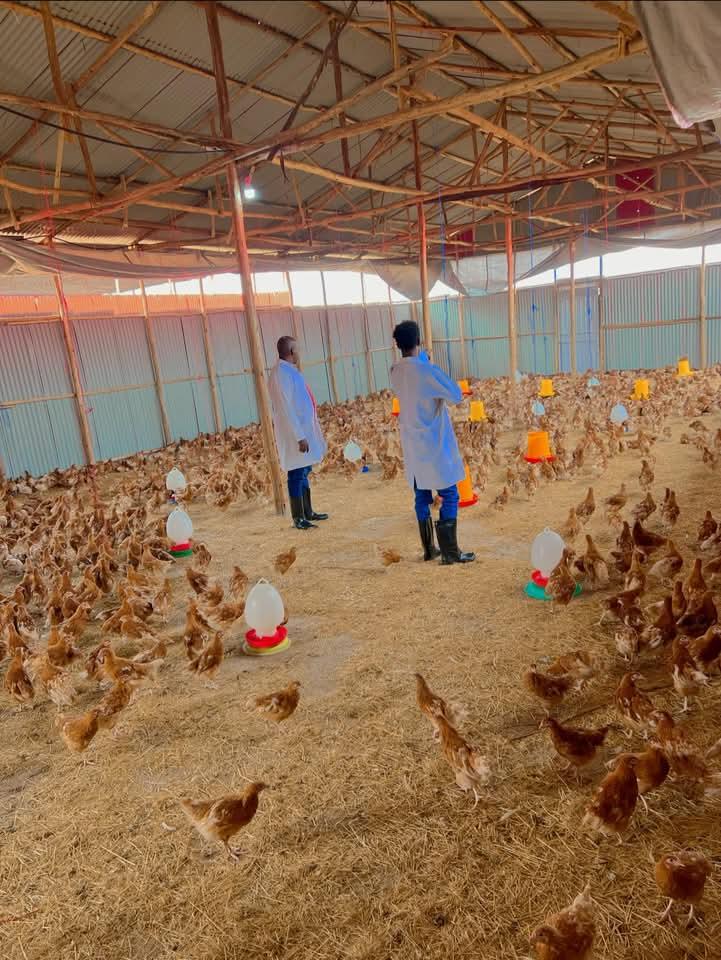
Vijana wawili waliovaa makoti marefu ya rangi nyeupe wakiwa ndani ya banda ambalo linatumika kwa ajili ya kufugia kuku lililozungushiwa uzio wa mabati, kukiwa na vyombo maalumu vilivyoningzwa kwa ajili ya malisho ya chakula pamoja na maji.